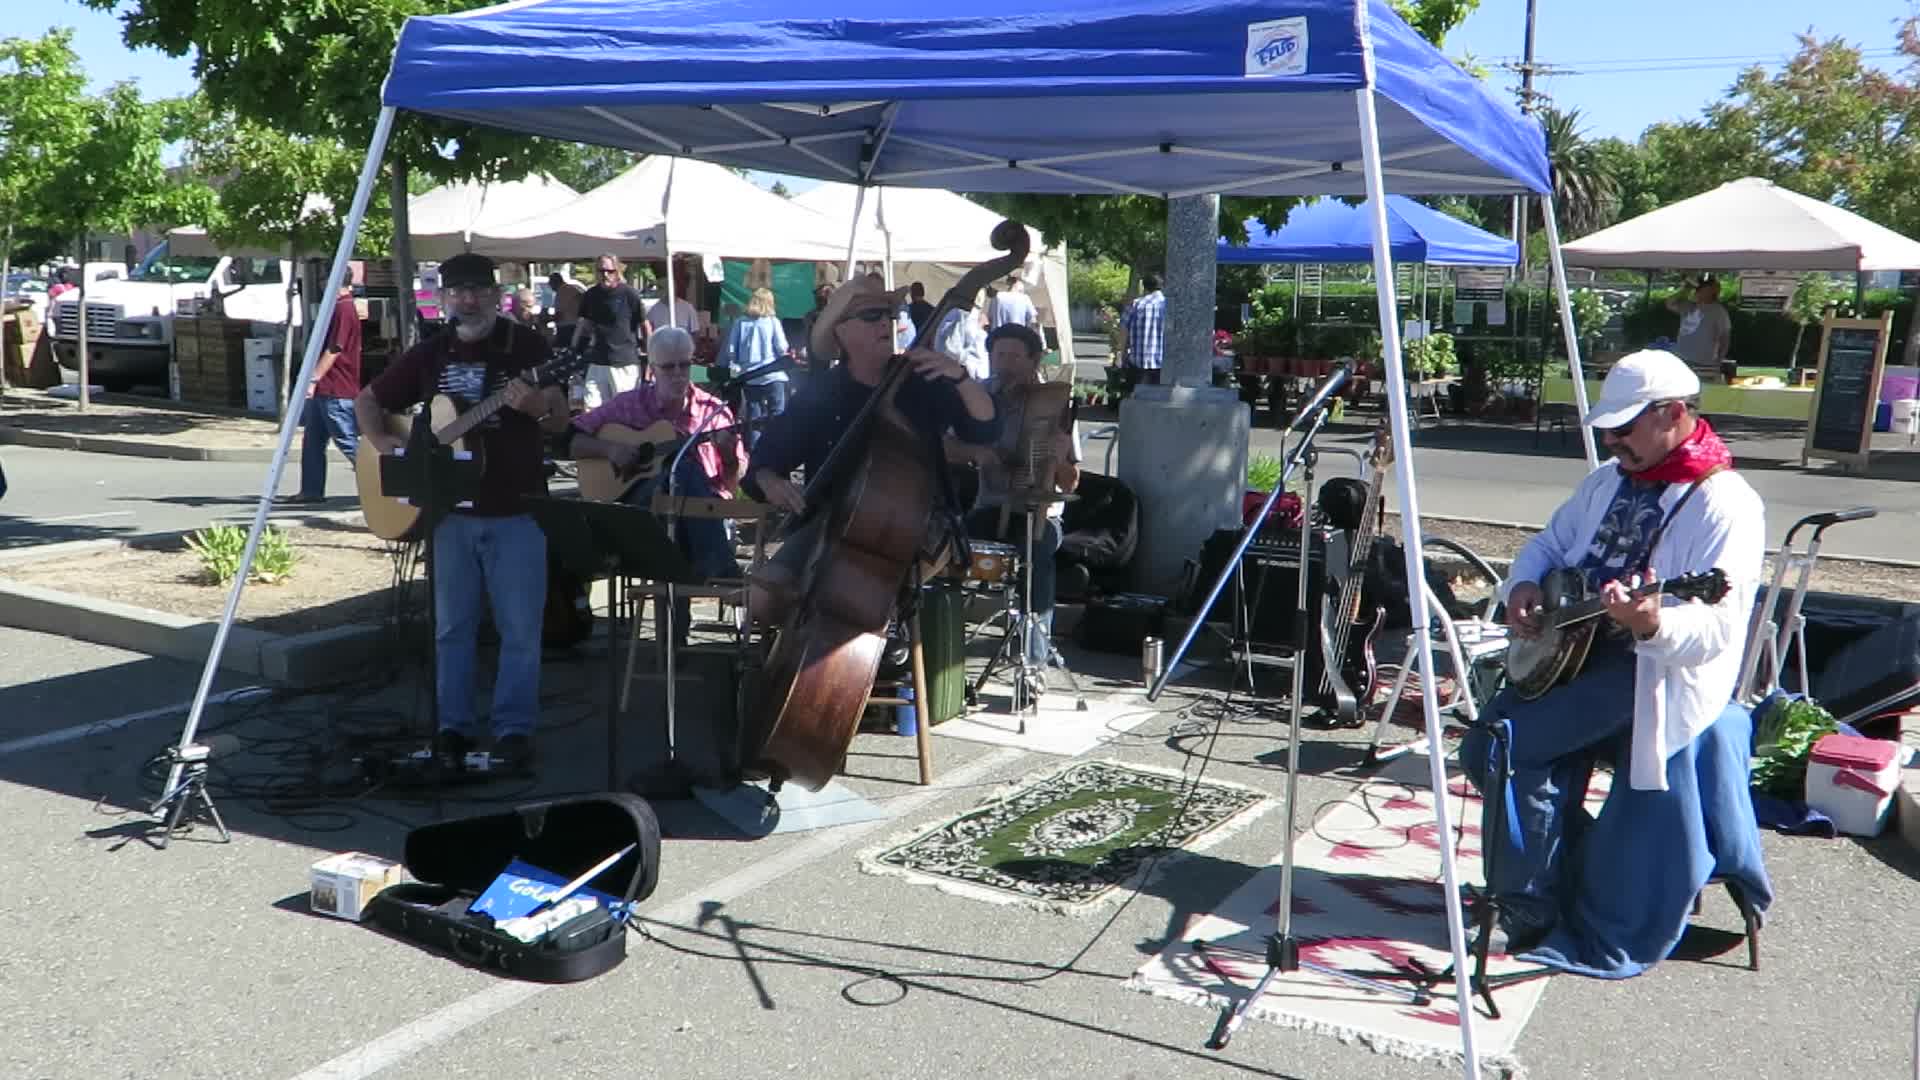
city, vendor, community, market, public space, festival, fair, flea market, human settlement, endurance sports